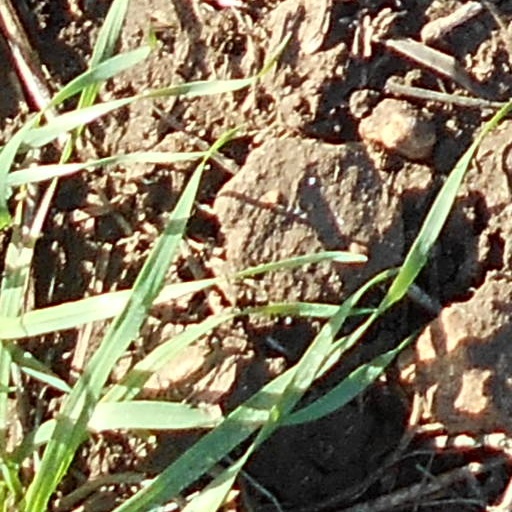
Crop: wheat